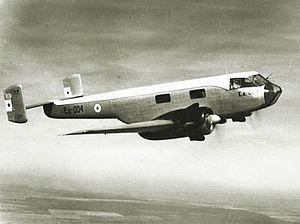
Le DINFIA IA35 Huanquero est un avion de transport militaire multirôles argentin des années 1950. Il servait d'avion d'entraînement pour la navigation mais aussi la photographie, le bombardement, l'attaque au sol. De plus il était également utilisé pour le transport léger et la reconnaissance.